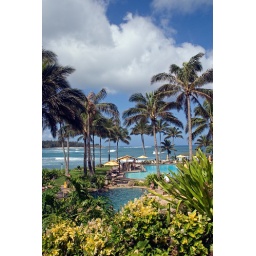
A perfect blend of beach, palms, beach, sand that makes a person want to stay in Hawaii, forever.